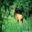
Label: deer